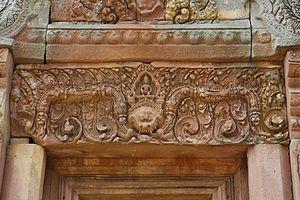
Prasat Muang Tam, Thaïlande
Prasat Muang Tam est un temple khmer du XIᵉ siècle situé dans la province de Buriram, Thaïlande. Il se situe non loin du Prasat Phnom Rung. Il a été restauré par le Département des Beaux Arts de Thaïlande.